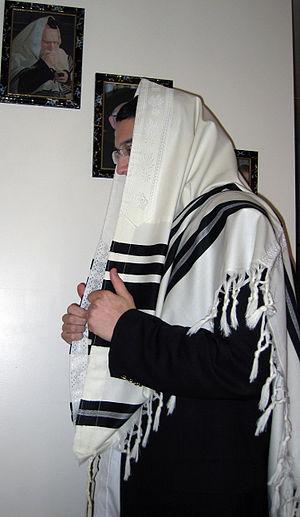
L'histoire de Juda et Tamar, est un épisode biblique du Livre de la Genèse.